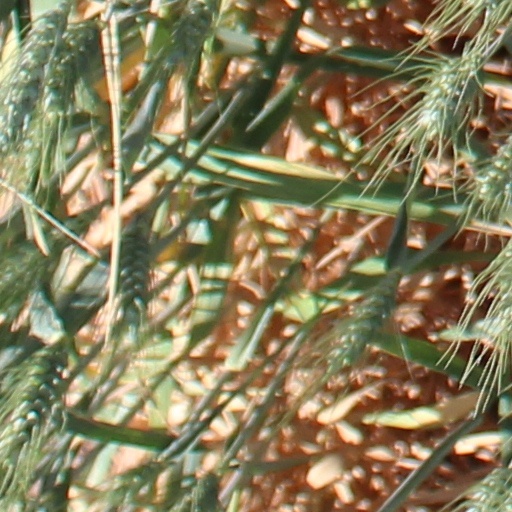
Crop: wheat